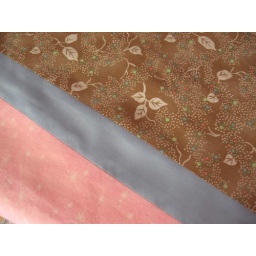
the brown fabric will be at the top, and the pink will be against the floor.